Home Hill, Queensland

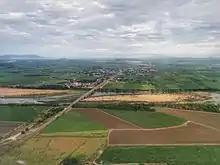

Home Hill lies approximately south of Townsville and north of the state capital Brisbane on the Bruce Highway. It is a part of the Shire of Burdekin which includes the town of Ayr to the north. Both towns are governed by the Burdekin Shire Council.